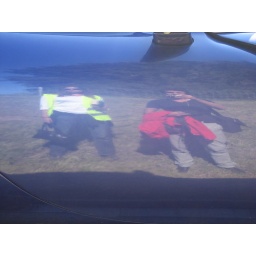
Red and yellow jackets in the Tuscan door